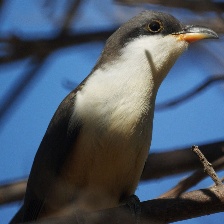
Species: MANGROVE CUCKOO
Scientific name: COCCYZUS MINOR